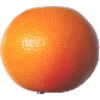
Label: Grapefruit Pink 1